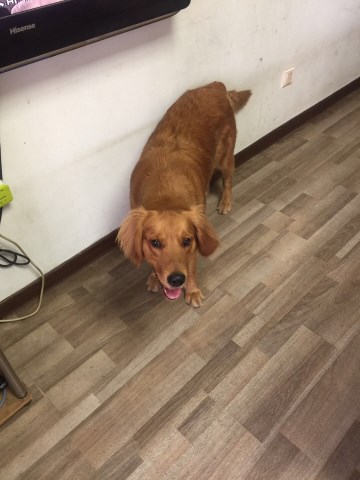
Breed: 5355-n000126-golden_retriever